Rostec

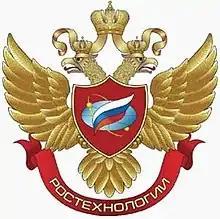

On 23 November 2007, Russian President Vladimir Putin signed federal law No. 270 to establish a state corporation named Rostekhnologii, which was previously passed by the State Duma on 9 November and passed by the Federation Council on 16 November.